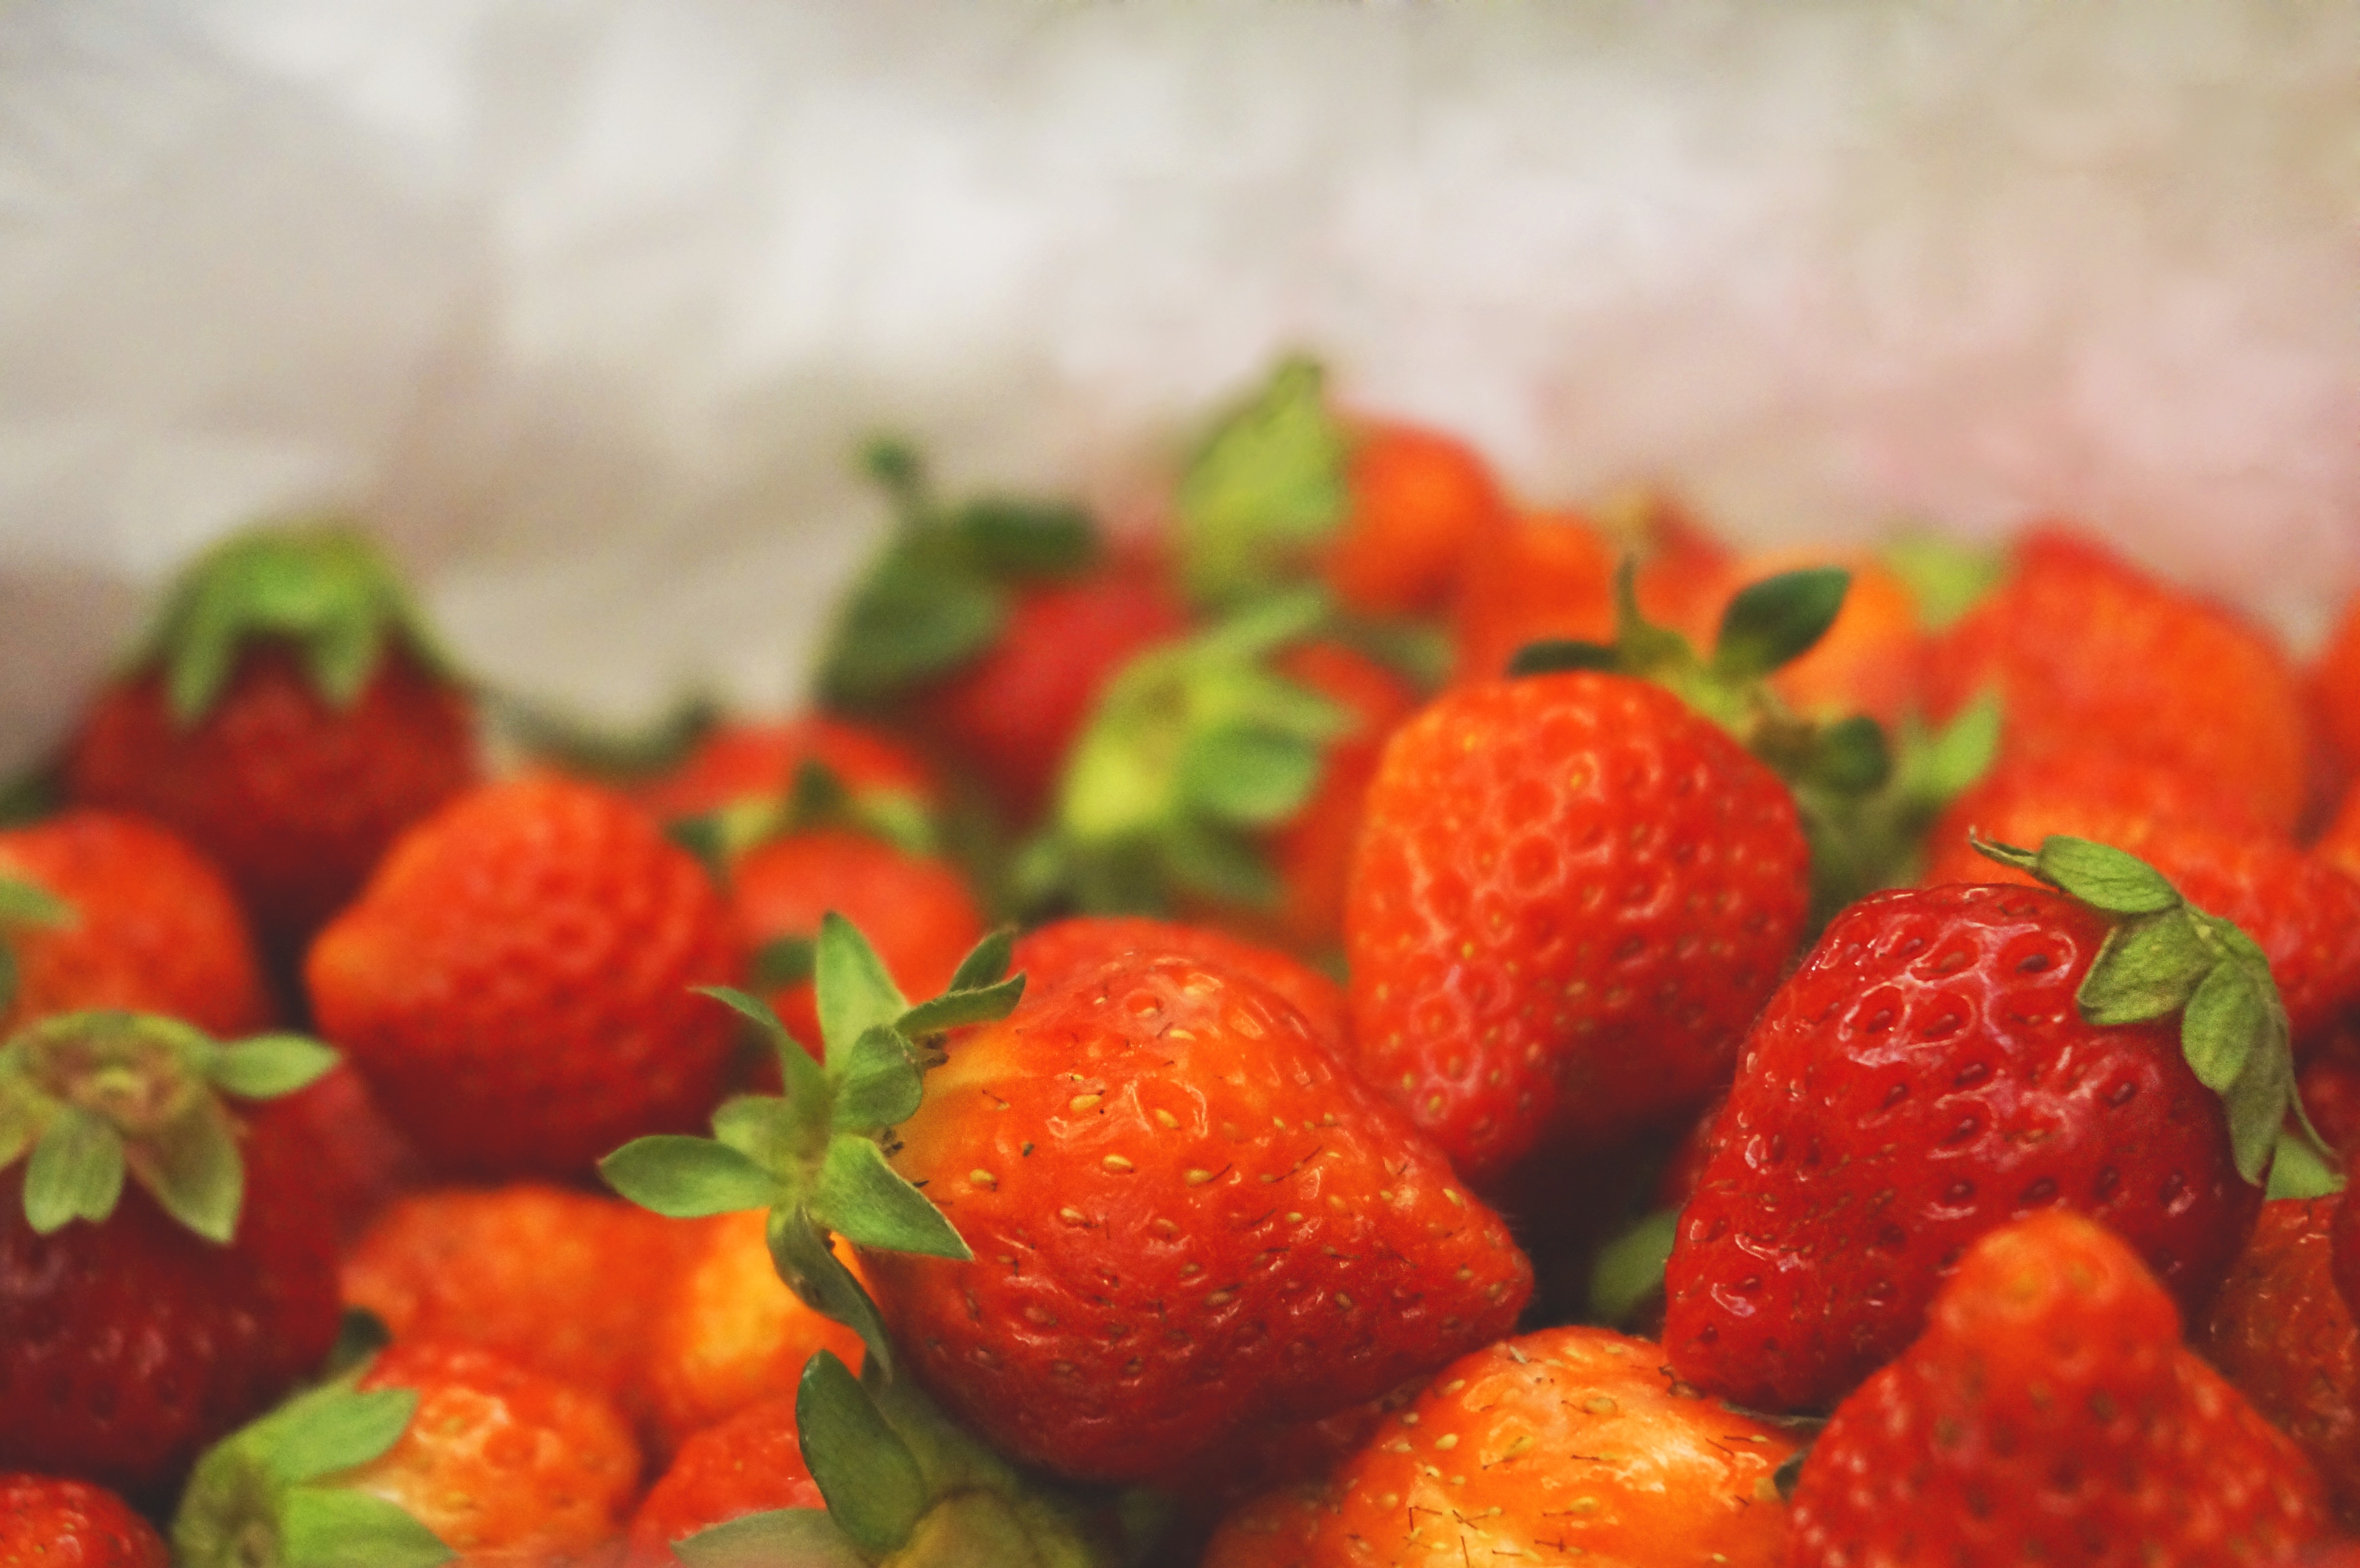
plant, fruit, berry, sweet, flower, ripe, food, red, produce, fresh, healthy, strawberry, berries, raw, strawberries, organic